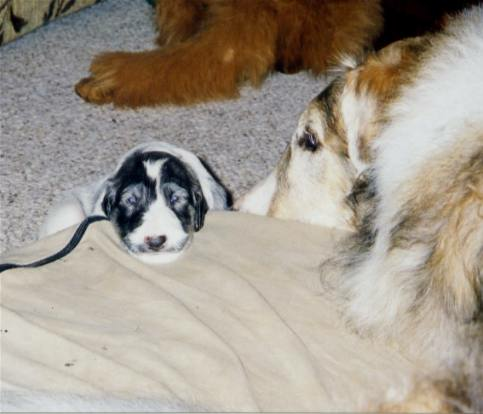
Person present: No